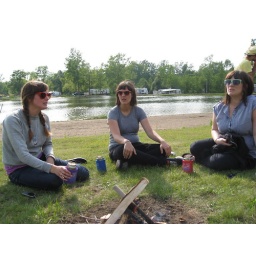
girls in gray with brightly colored glasses